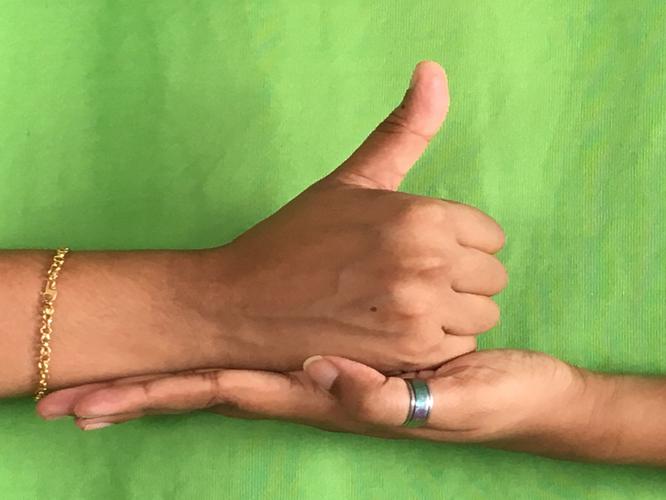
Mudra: Shivalinga
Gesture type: double_hand